Christian Jones (linebacker)

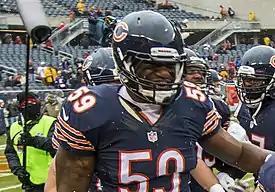
Jones with the Chicago Bears in 2014

Christian Jones (born February 18, 1991) is an American former professional football linebacker. He was signed by the Chicago Bears as an undrafted free agent in 2014. He played college football at Florida State, and also played for the Detroit Lions and Seattle Seahawks.